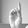
ASL letter: D